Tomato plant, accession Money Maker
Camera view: vertical (180 deg); turntable rotation: 0 degrees
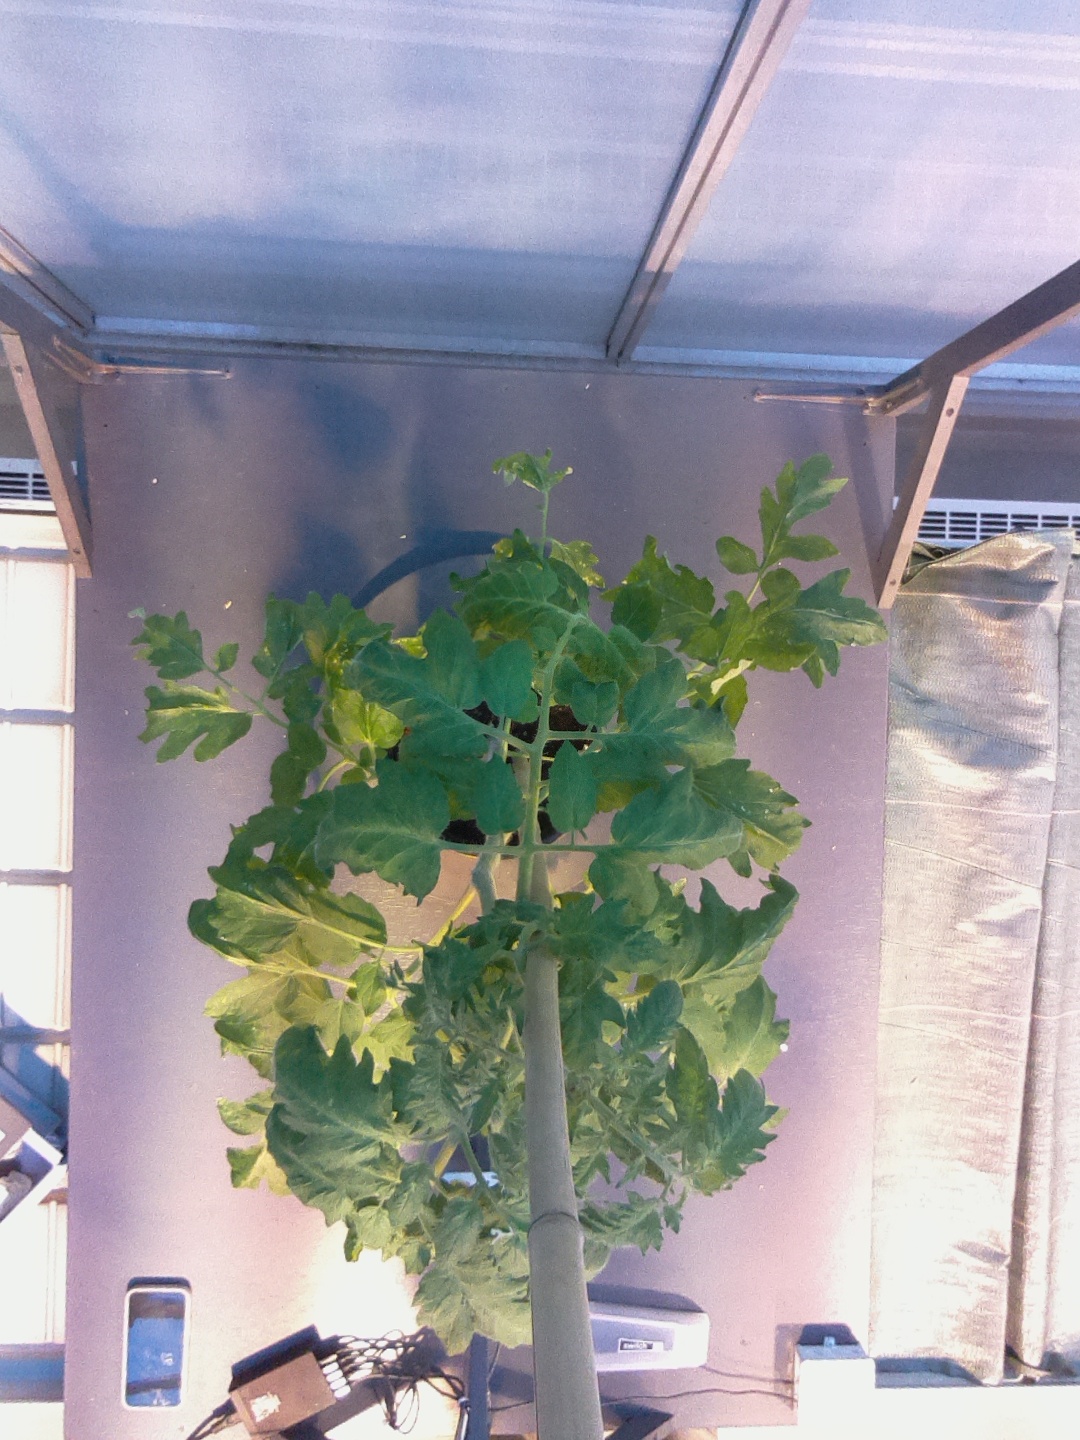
BBCH growth stage 64: 40%-50% of flowers open